Question: What is the woman carrying?
Tambaya: Me matar take ɗauke dashi?
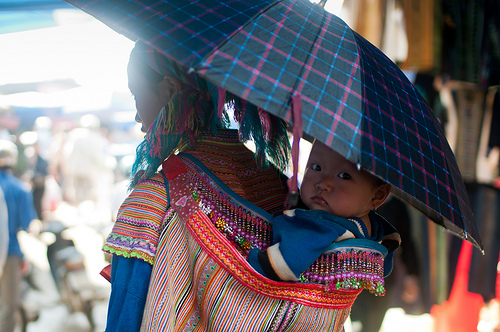
Answer: A baby.
Amsa: Jariri.